Bratislava fortifications

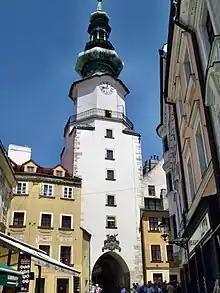
Michael's Gate is the only remaining from the original four gates of the medieval fortification system.

Bratislava fortifications usually refers to the medieval city fortifications of Bratislava, the capital of Slovakia, of which one gate and two sections of walls remain today. The Bratislava Castle was also heavily fortified. Other fortification systems were built in the following centuries, including a World War I artillery fortification system and World War I shelters, system of bunkers and fortifications built by the First Czechoslovak Republic between the World Wars, World War II aircraft raid shelters, fortifications built by the Nazi Germany in the city during World War II and finally Cold War-era city defenses including a system of 8,602 air raid and nuclear shelters capable of holding over 760,000 citizens, far more than the number of inhabitants. The pinnacle of the communist era city defense was a military rocket base located on the Devínska Kobyla hill, the highest point in the city.